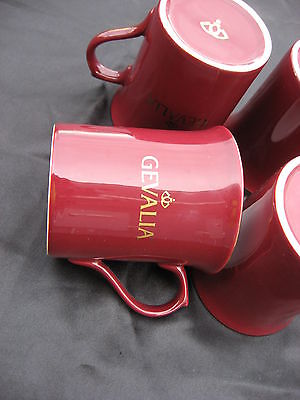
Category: mug